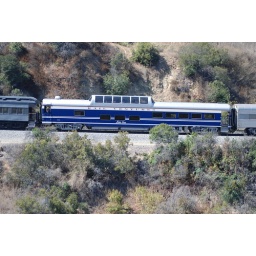
AT&amp;amp;SF # 3751 pulling private car Special goes up the hill near MP 251 in the Fall 2008